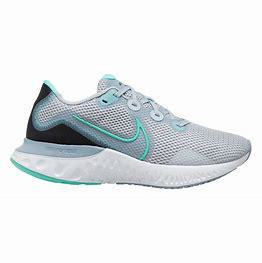
Brand: Nike
Model: Renew Run